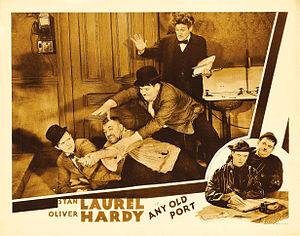
Stan boxeur est un film américain réalisé par James W. Horne mettant en scène Laurel et Hardy, sorti en 1932.